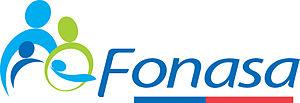
Logo du Fonds national de la santé